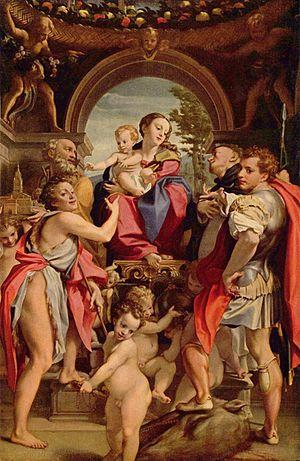
Cette page recense les diverses représentations artistiques de la Vierge Marie pendant les différents épisodes de sa vie, sans toutefois mentionner tous les épisodes de la Passion du Fils, ces épisodes, avec ou sans la présence de Marie, étant largement détaillés dans la page Représentation artistique de Jésus-Christ. Elle est essentiellement centrée sur les représentations en peinture depuis l'époque Renaissance en occident.
La sacra conversazione, traduit de l'italien au français par « conversation sacrée » ou plus rarement, « sainte conversation », est un thème artistique religieux chrétien qui s'épanouit à partir du XVᵉ siècle dans l'Italie du nord et en Flandre, au moment de la Renaissance et qui perdure durant deux siècles avant d'inspirer une peinture de genre à caractère profane.